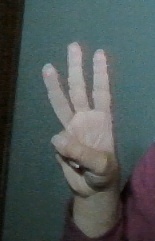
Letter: thaa